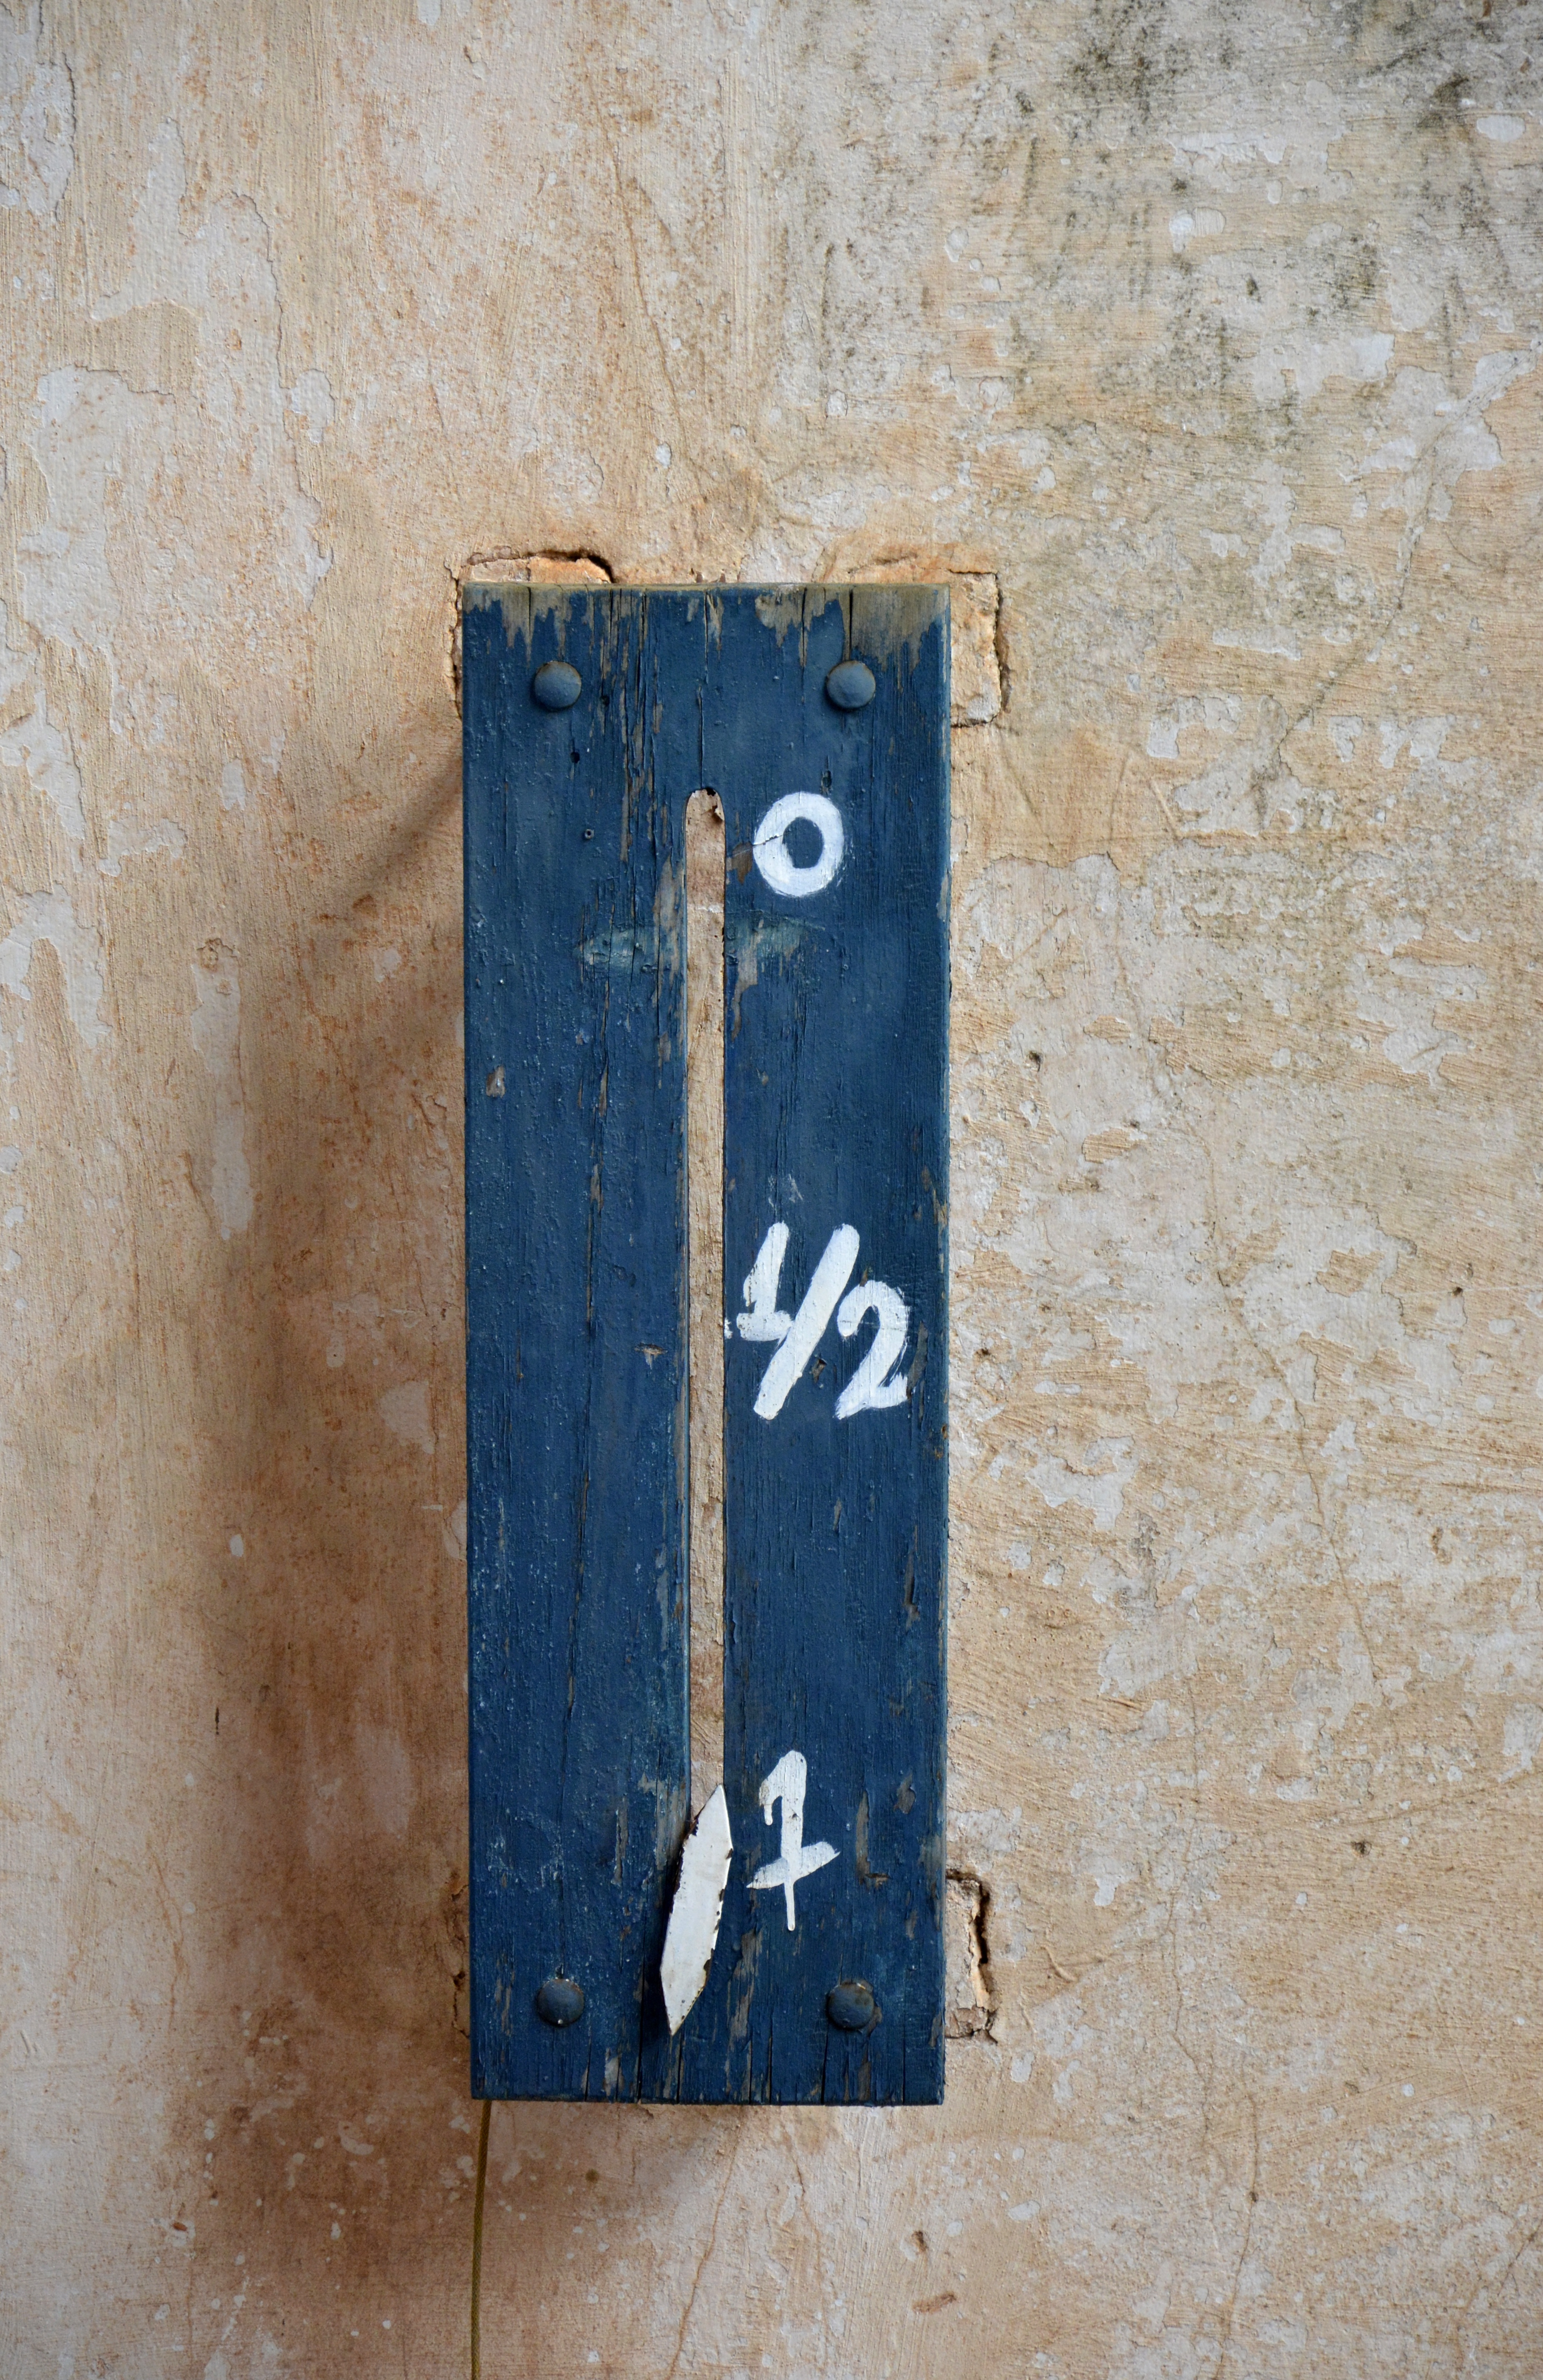
wood, number, home, wall, color, abandoned, blue, art, fear, numbers, marker, shape, house numbering